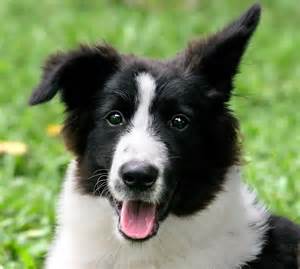
Label: cane